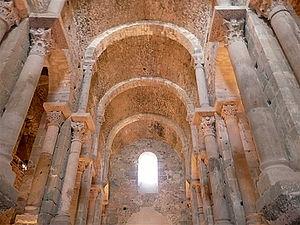
L'architecture romane est le premier grand style créé au Moyen Âge en Europe après le déclin de la civilisation gréco-romaine. Son développement est pleinement établi vers 1060 mais les premiers signes de mutation sont différents suivant les régions et il n'y a pas de consensus sur une date des débuts qui vont du VIᵉ au XIᵉ siècle. L'architecture gothique est le style qui lui succède progressivement à partir du XIIe siècle.Le dynamisme monastique, de profondes aspirations religieuses et morales, la spiritualité des routes de pèlerinages dans une Europe rendue à la paix président à la naissance de l'art roman et contribuent à en faire un style vraiment neuf et doué d'une profonde originalité. La volonté de libérer l'Église de la tutelle de pouvoirs séculiers, les croisades, la reconquête chrétienne en Espagne avec l'effondrement du califat de Cordoue, la disparition du mécénat royal ou princier font de l'art roman l'art de toute la chrétienté médiévale.